Lansdowne Park redevelopment

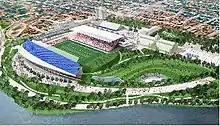
Depiction of LPC proposal

After the failed legal challenge and an Ontario Municipal Board hearing on the redevelopment, construction on the stadium was delayed to 2012, with planned completion of the stadium in time for the 2014 season, and completion of the complete project in 2015. Final designs for the retail, parking garage, site servicing, horticulture building, stadium and urban park are expected to be issued in December 2011 or January 2012. Construction on the stadium and parking garage were scheduled are to commence in June 2012, construction on the mixed-use building moved to January 2013, and construction of the urban park moved to June 2014.